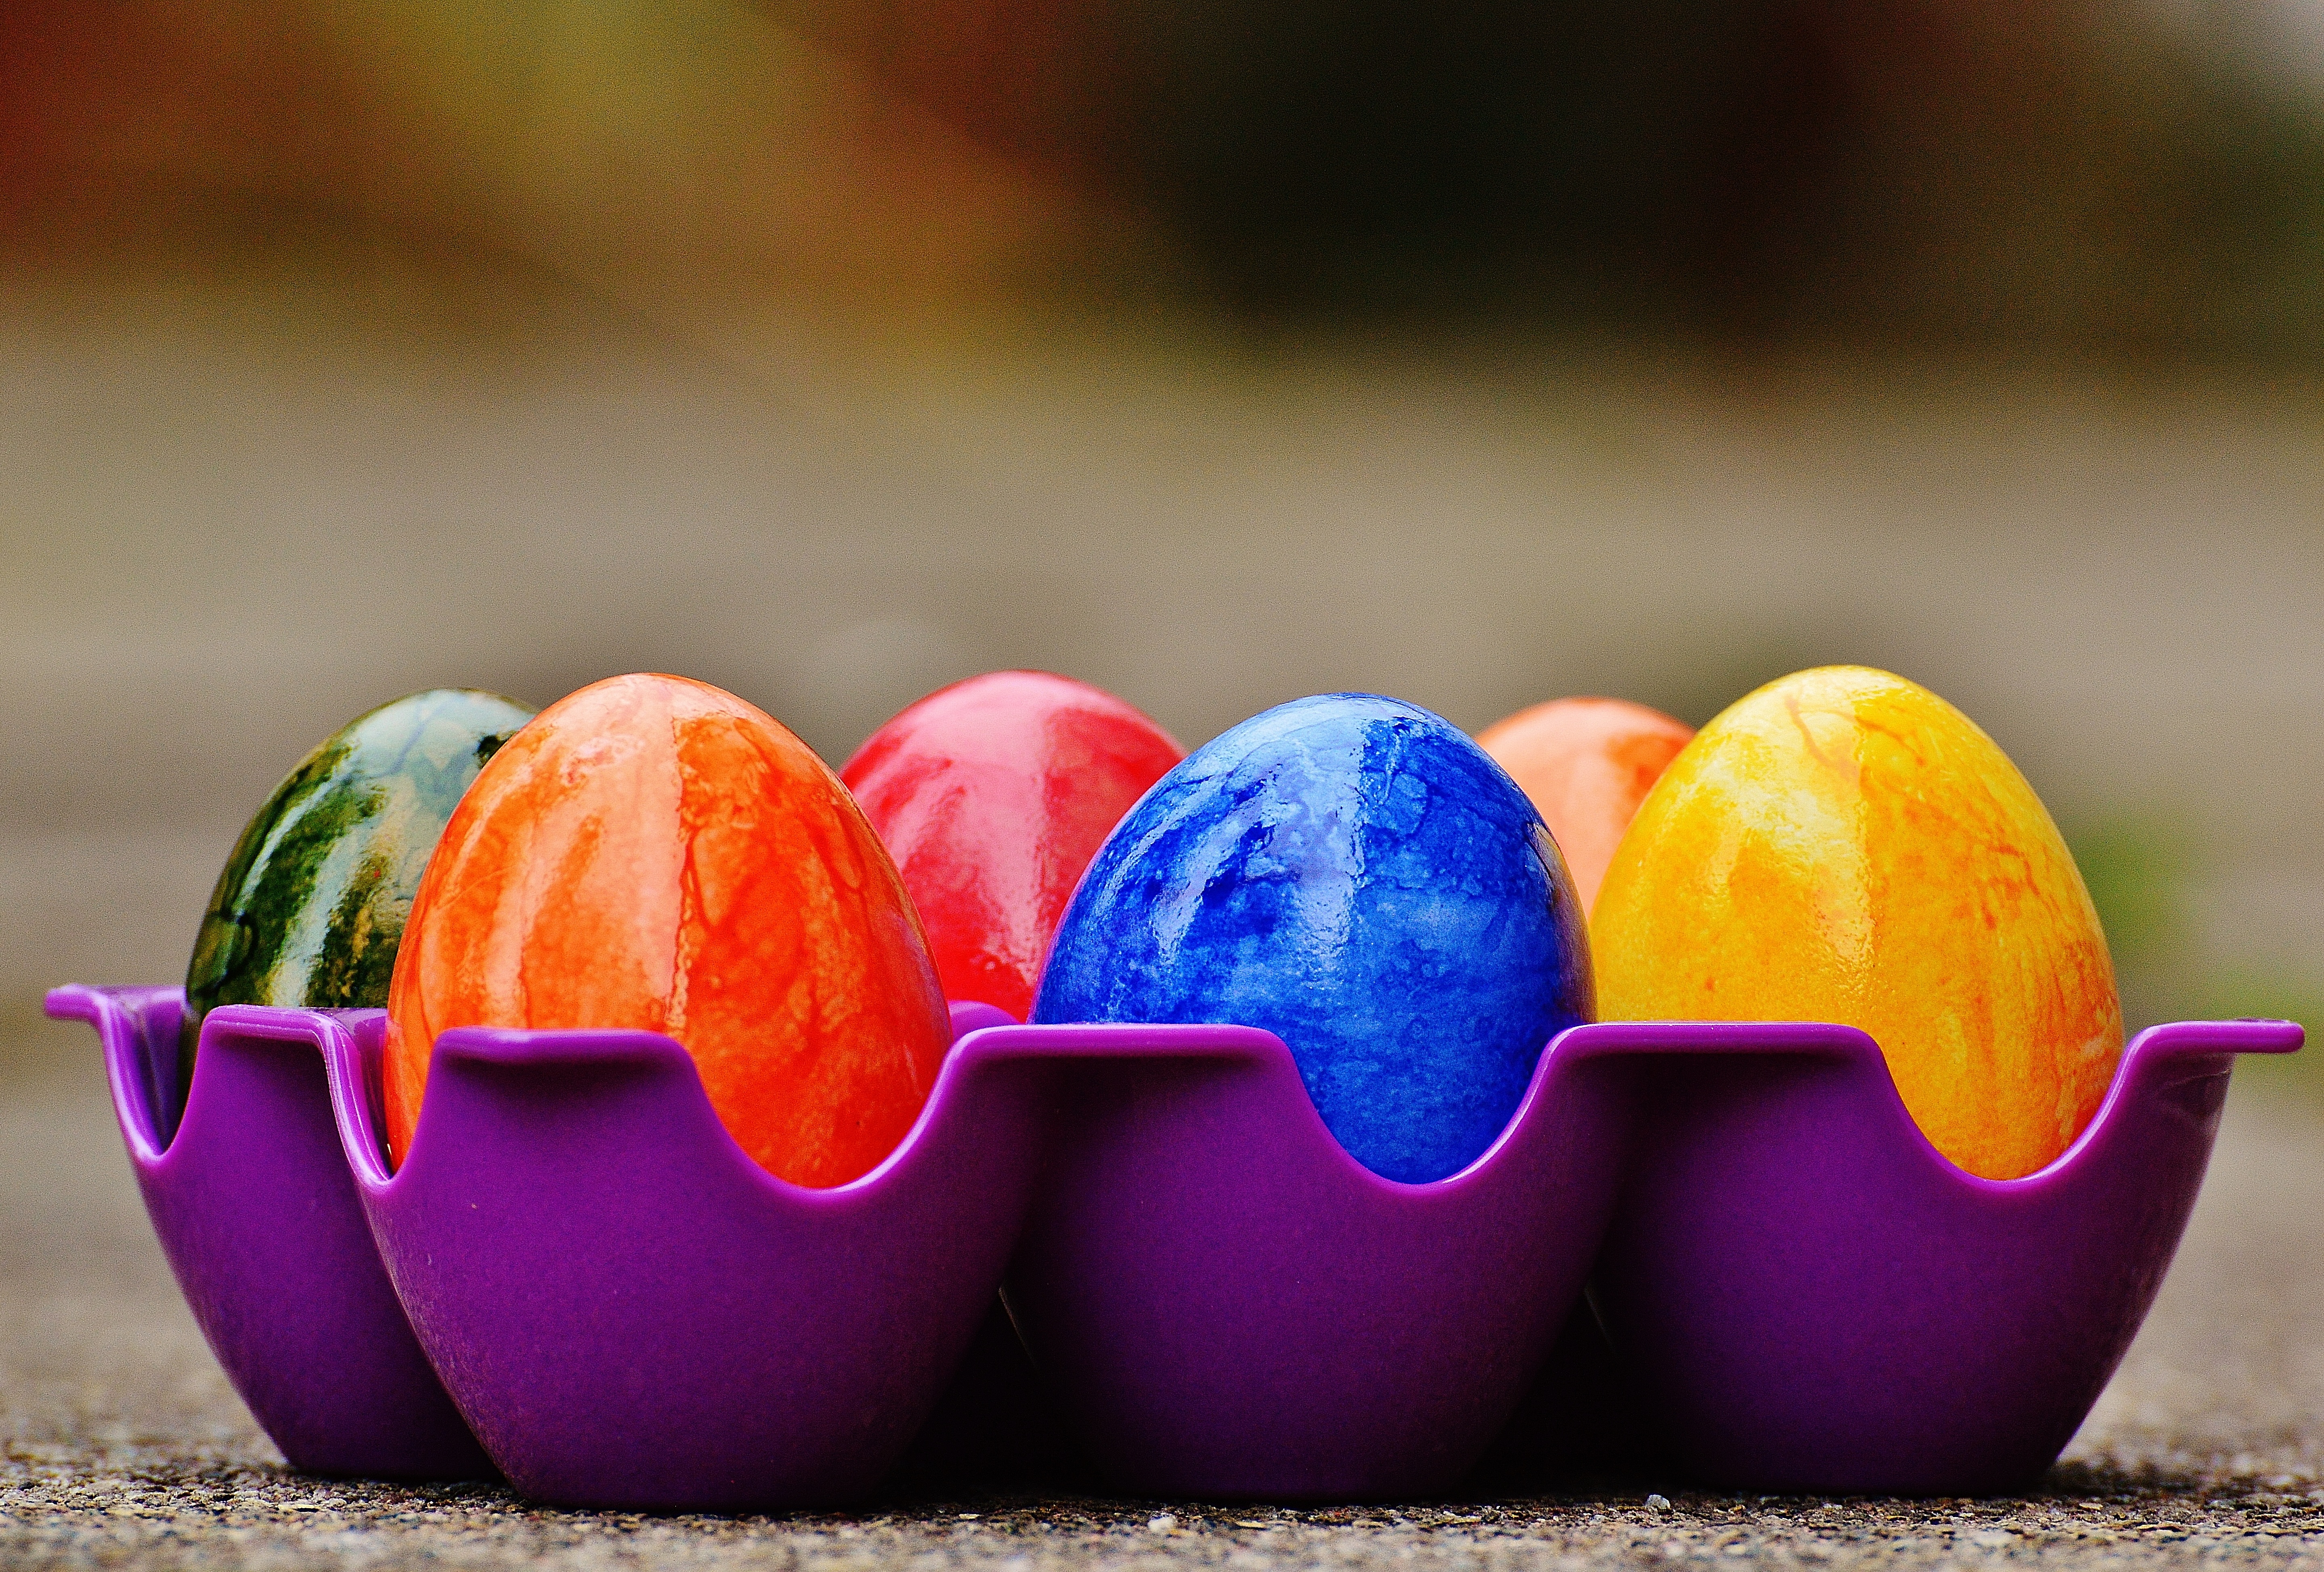
plant, fruit, flower, food, produce, color, colorful, yellow, egg, easter, colored, sweetness, easter eggs, macro photography, flowering plant, happy easter, land plant